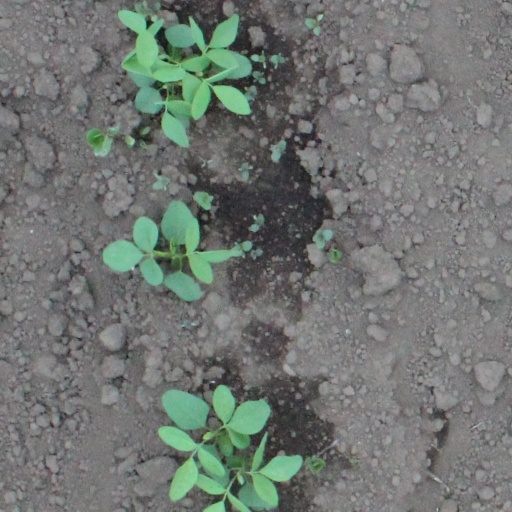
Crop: soybean